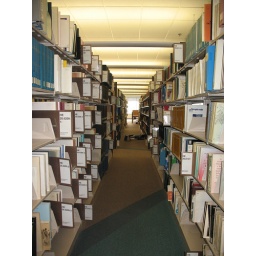
The only books that fell off of the shelf in the Government Docs section were the USGS books.